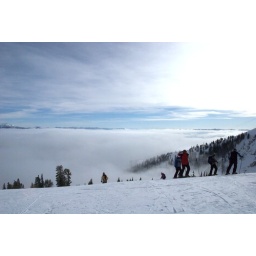
blue sky above the clouds